J. W. Wilson

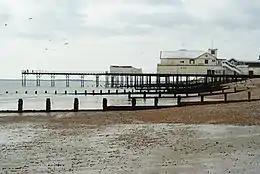
Bognor Regis Pier

In 1857 Wilson established himself as a consulting engineer in London, and was involved in the construction of piers including those at Teignmouth and Bognor Regis.